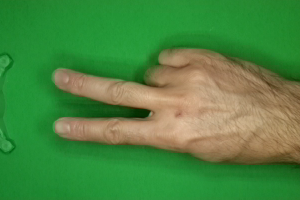
Label: scissors